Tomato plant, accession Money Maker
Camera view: horizontal (90 deg, fisheye); turntable rotation: 0 degrees
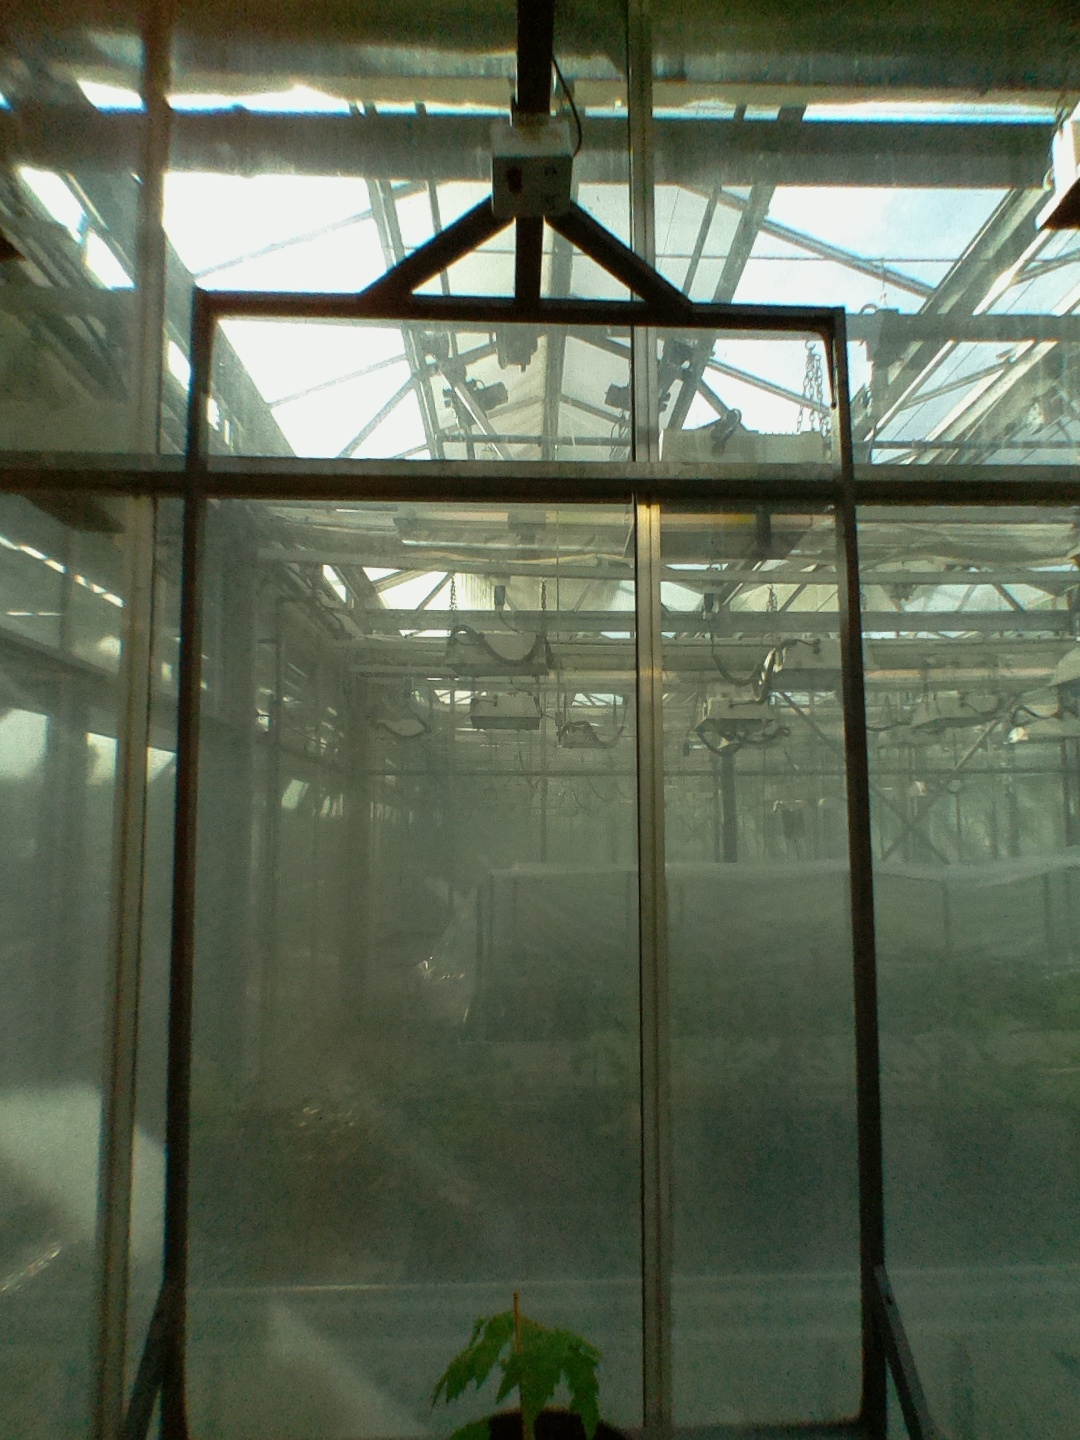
BBCH growth stage 13: 6 of true leaves visible